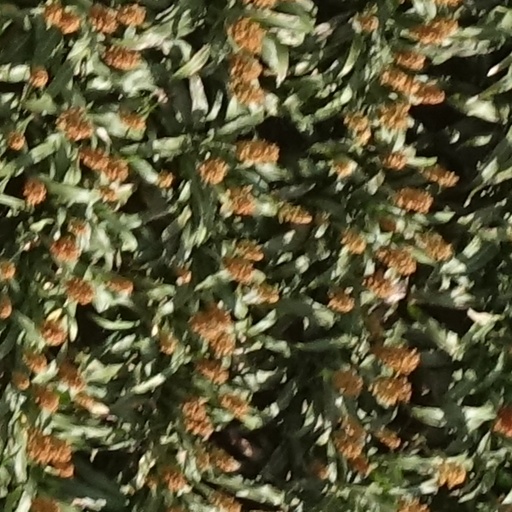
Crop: sorghum